The Varieties of the Meditative Experience

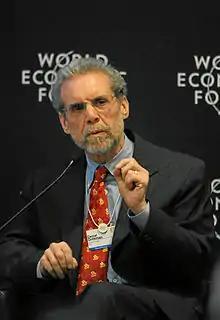
The author, Daniel Goleman, in 2011

Goleman begins with an outline of the "Visuddhimagga" of Theravadan Buddhism.